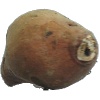
Label: Potato Sweet 1